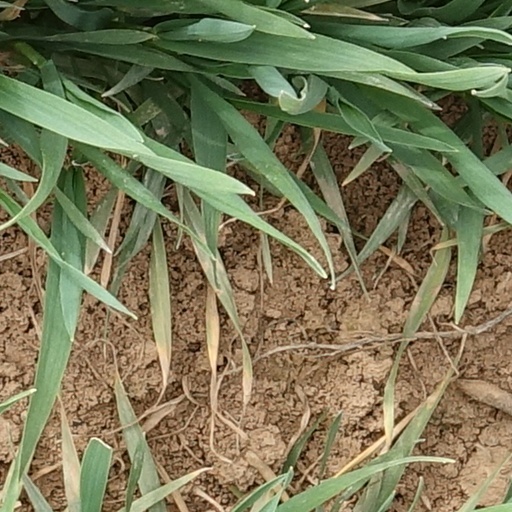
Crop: wheat